Franciszek Starowieyski

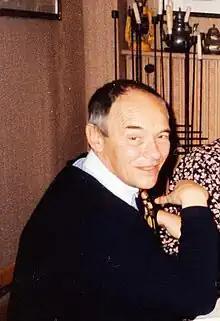
Starowieyski in November 1990

Franciszek Andrzej Bobola Biberstein-Starowieyski (8 July 1930 in Bratkówka – 23 February 2009 in Warsaw) was a Polish artist. From 1949 to 1955, he studied at the Academy of Fine Arts in Kraków and Warsaw. He specialized in poster, drawing, painting, stage designing, and book illustration. He was a member of Alliance Graphique International (AGI). Throughout his career his style deviated from the socialist realism that was prevalent during the start of his career and the popular, brightly colored Cyrk posters; however he did create one Cyrk poster "Homage to Picasso" in 1966.